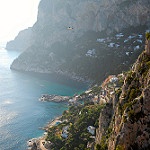
Label: sea